GE three-power boxcab

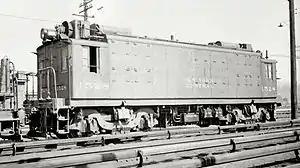
New York Central #1528

The GE three-power boxcabs were early electro-diesel hybrid switcher locomotives. These boxcabs were termed "oil battery electrics" to avoid the use of the German name "Diesel", unpopular after World War I.